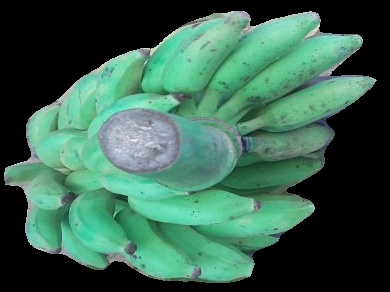
Variety: elakki-bale
Grade: grade3